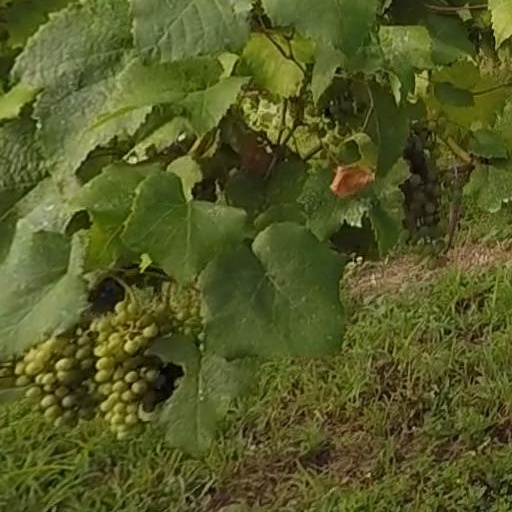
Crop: grape